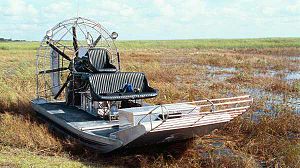
Sumpbåd
Eksempel på en sumpbåd
En sumpbåd er en båd med flad bund og en motoriseret propel, der skubber båden fremad. Sumpbåde er meget populære som transportmiddel i Florida Everglades og Louisiana Bayou, hvor de bruges til fiskeri, buefiskeri, jagt og økoturisme.